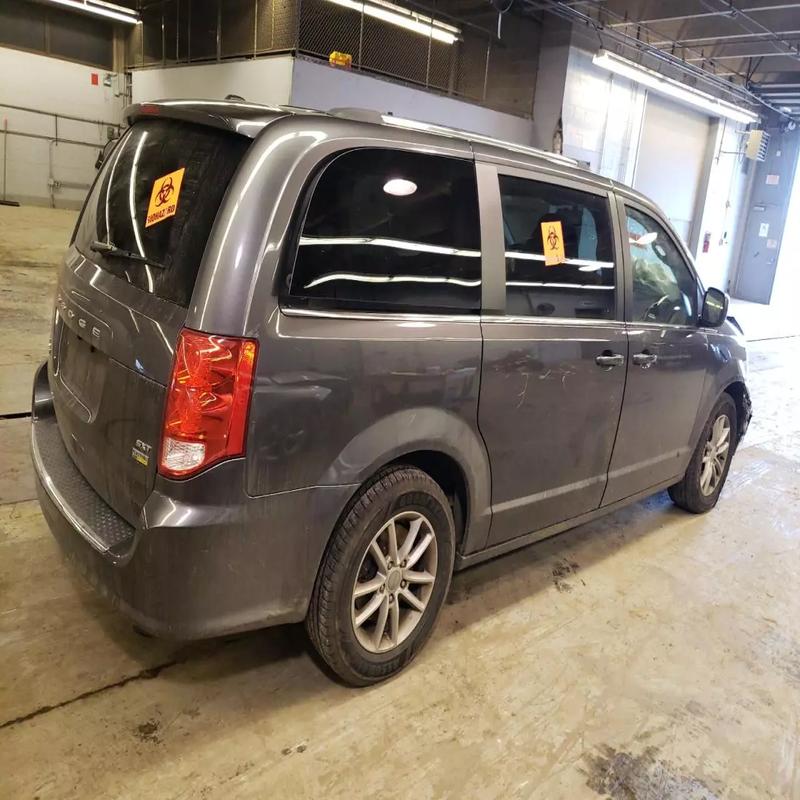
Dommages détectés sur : porte avant droite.
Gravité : majeur